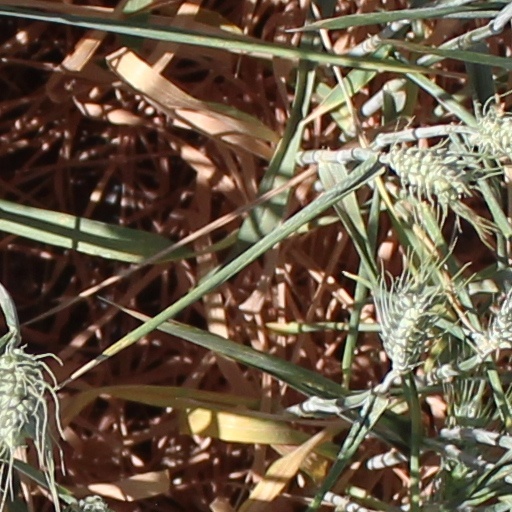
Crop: wheat